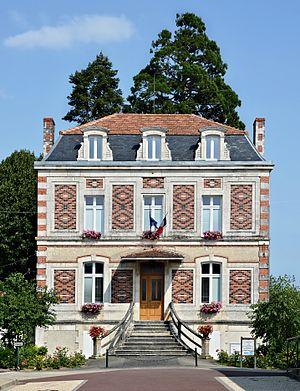
Façade de la mairie de Montmoreau-Saint-Cybard, Charente, France.
Montmoreau-Saint-Cybard est une ancienne commune du Sud-Ouest de la France, située dans le département de la Charente.